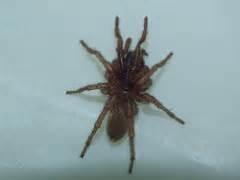
spider